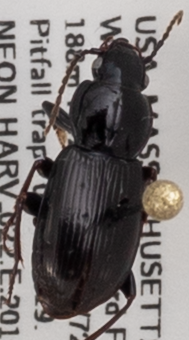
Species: Pterostichus pensylvanicus
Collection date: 2019-06-04
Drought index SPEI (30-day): -0.1
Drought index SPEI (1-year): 2.09
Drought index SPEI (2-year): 2.09